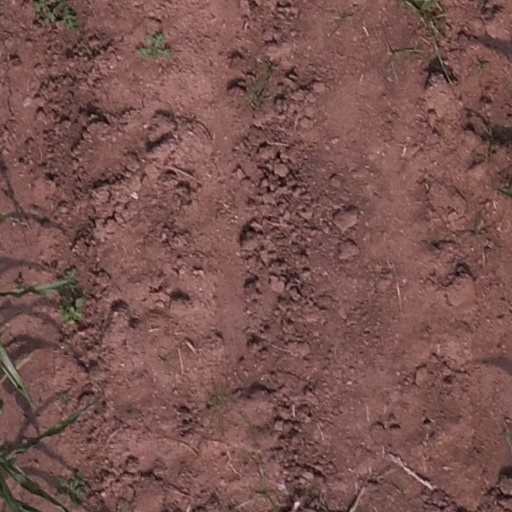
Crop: maize; corn